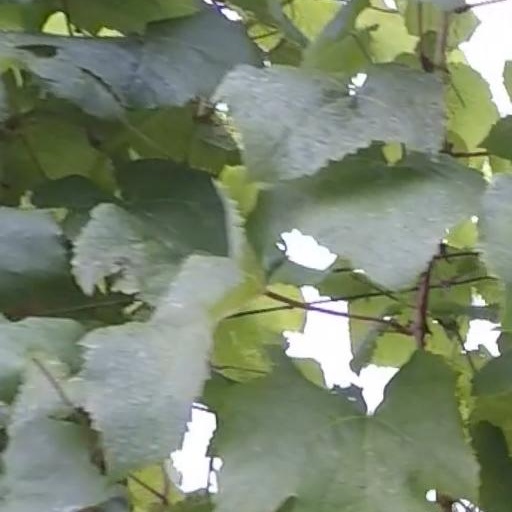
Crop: grape